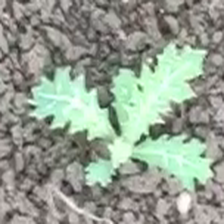
Weed species: Bilayat_(Mexicana_Argemone)